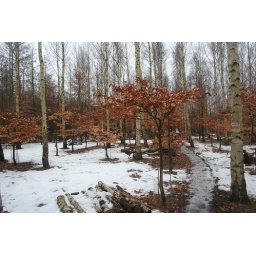
Artists trimming of trees in a forest meant for logging.